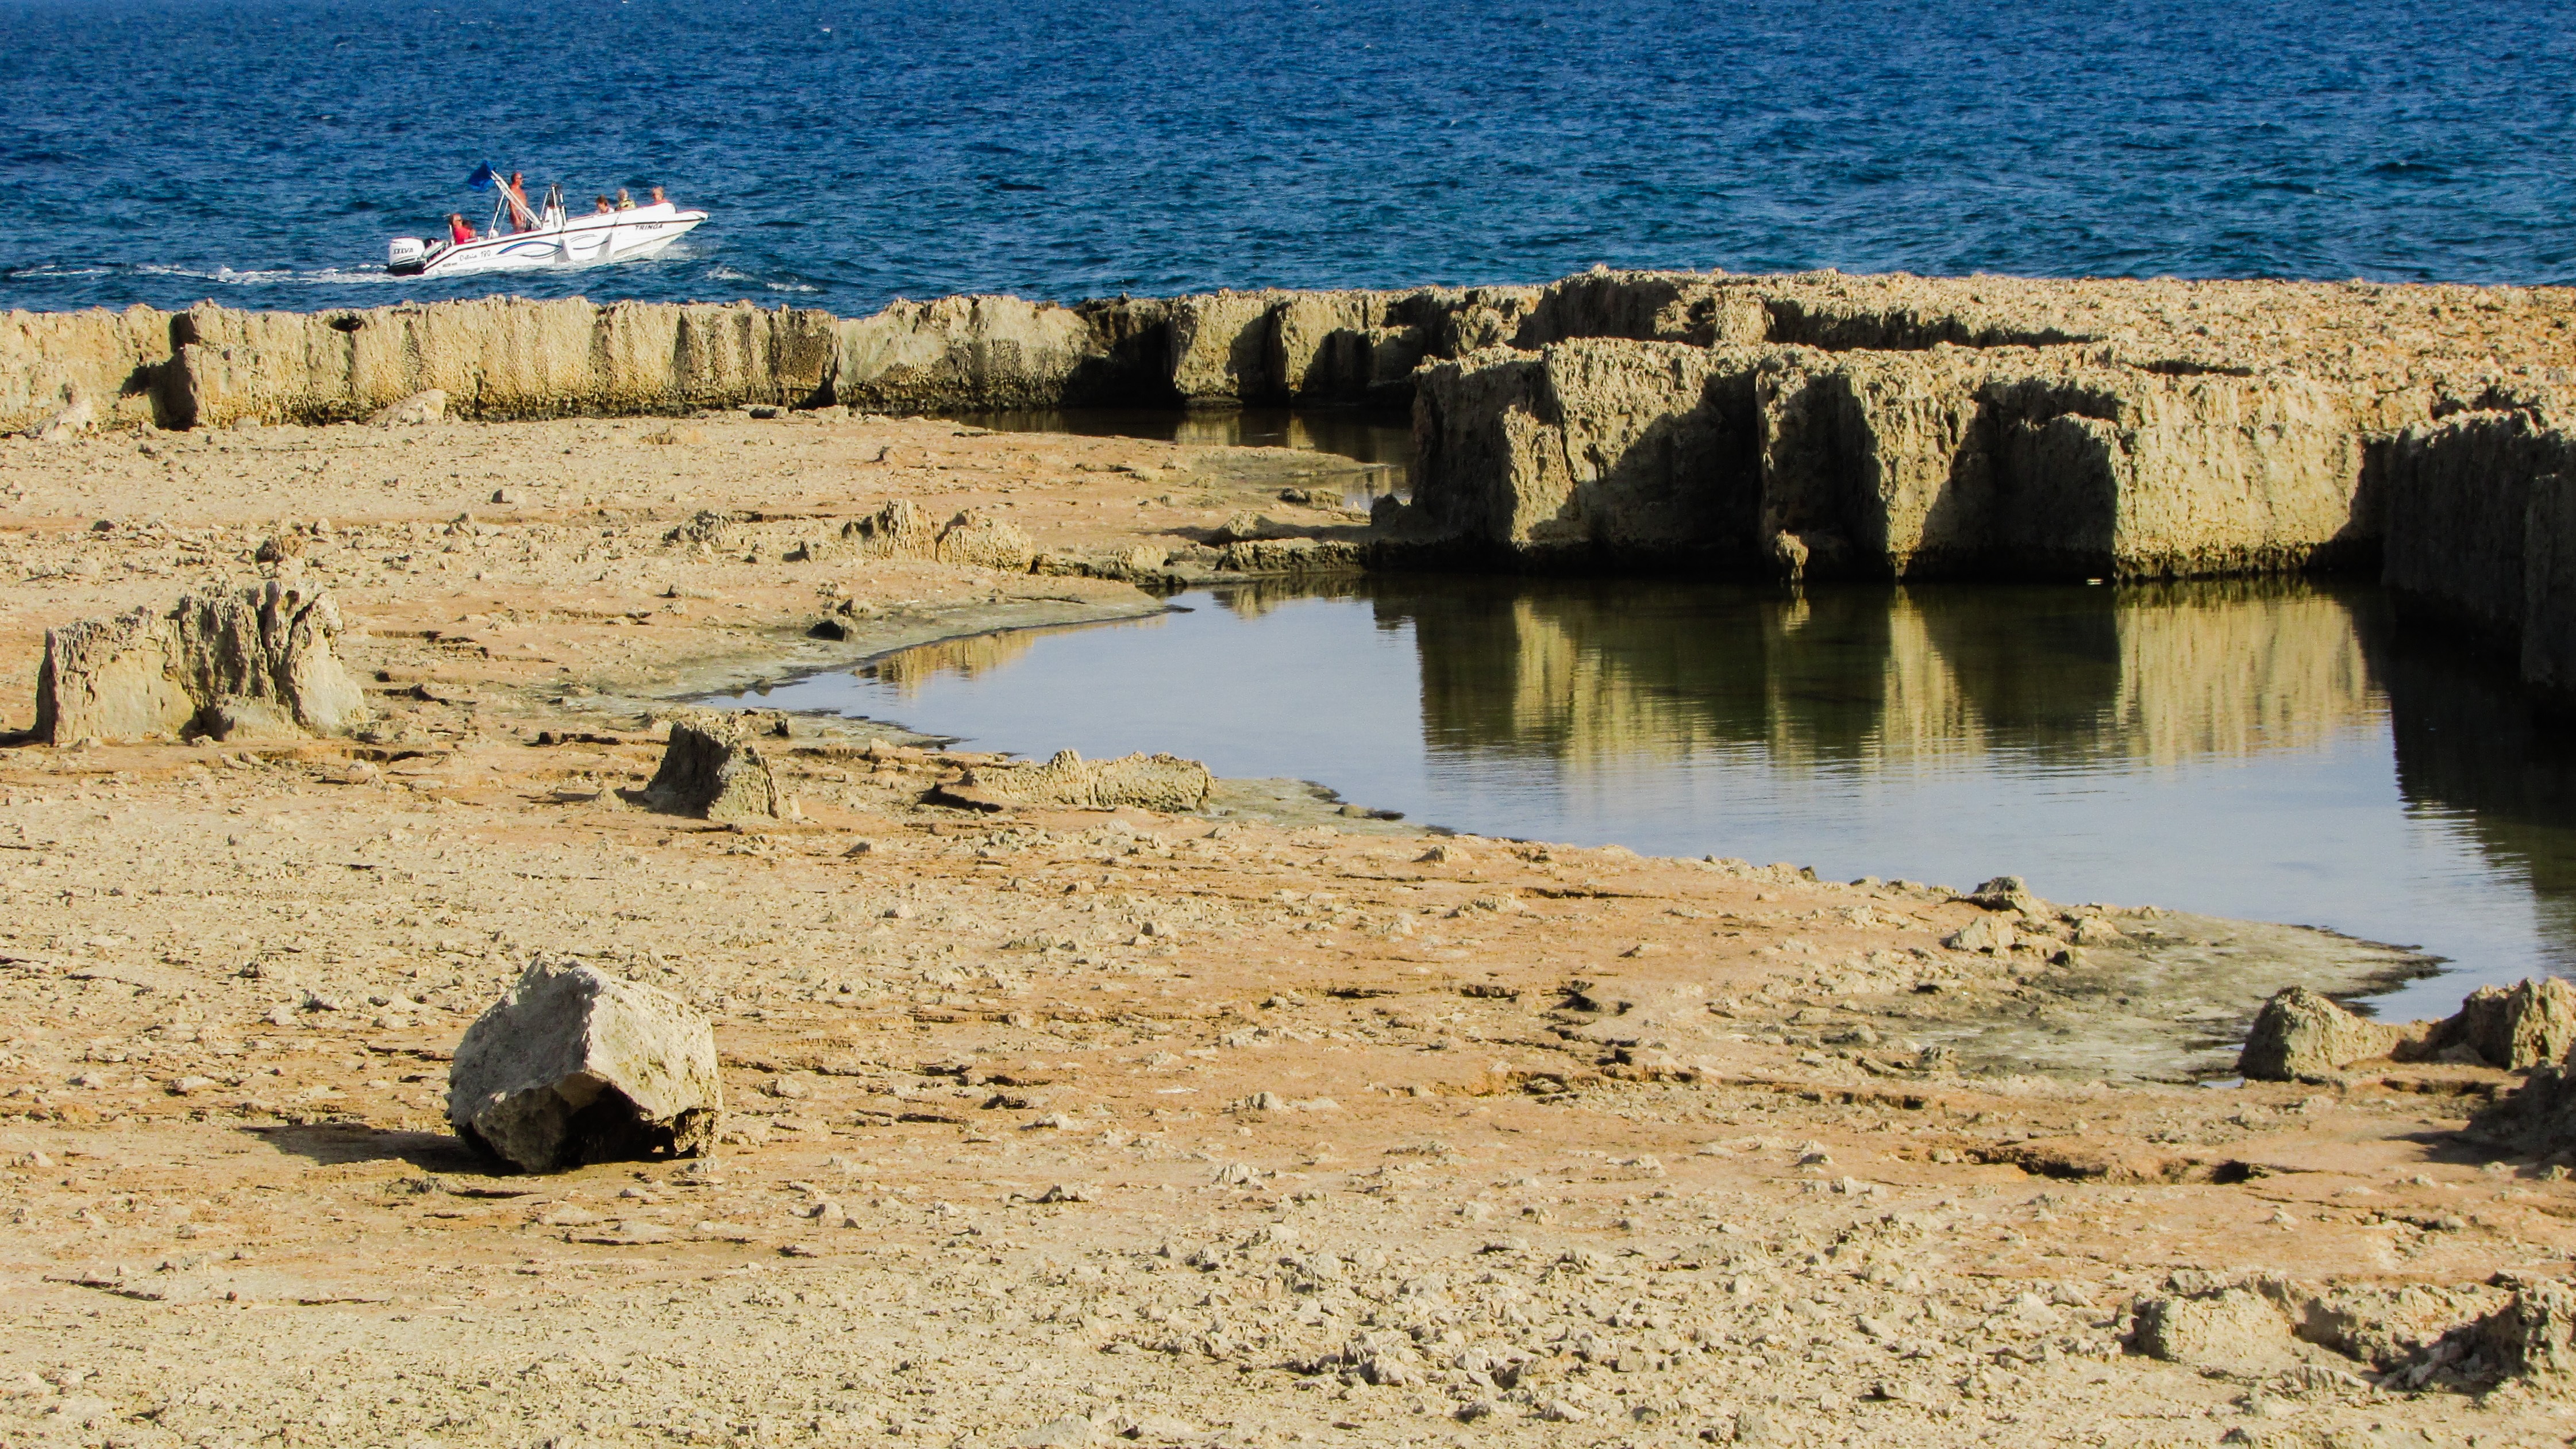
beach, landscape, sea, coast, nature, sand, rock, shore, cliff, scenic, terrain, geology, reflections, rocky coast, cyprus, cape, wadi, rock formations, ayia napa, makronissos